Angevin Empire

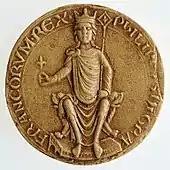
Philip II of France

In 1164, Louis found a dangerous ally in Archbishop Thomas Becket. Louis and Becket had met previously in 1158, but now the circumstances were different; France was already refuge to a few clerical refugees, and Louis was known as "Rex Christianisimus" (most Christian king), called so by John of Salisbury. Becket took refuge in France, and following this there were growing conflicts between Henry II and Becket. Henry finally provoked Becket's murder in 1170 by announcing, "What miserable traitors have I nourished in my household who led their lord be treated with such shameful contempt by a low-born clerk!" Christendom blamed Henry, whereas Louis gained widespread approval due to his protection of Becket. Louis' secular power was much weaker than Henry's but Louis now had the moral advantage.